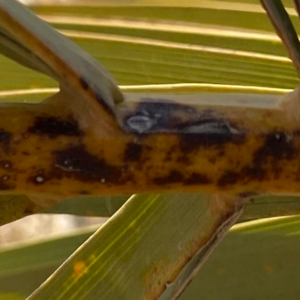
Label: Black Scorch